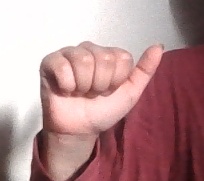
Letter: dhad